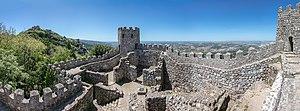
Cet article recense les monuments nationaux du district de Lisbonne, au Portugal.
Le château de Sintra, également connu sous le nom de château des Maures, est un édifice historique portugais de la commune de Sintra, situé dans la paroisse de São Pedro de Penaferrim.